Field Cathedral of the Polish Army

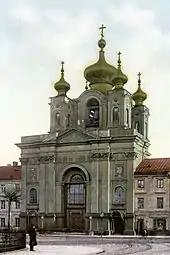
Religion was an element of Russification in the Russian Empire. The church was seized and converted into a Russian Orthodox Church while Warsaw was a part of the Russian Empire.

After the Russians left Warsaw in 1915, the church was used by the German army stationed in Warsaw as a depot. After Poland regained her independence in 1918, the decision was made to reconstruct the church back to its former look. Between 1923 and 1927 the church was yet again reconstructed, this time by Oskar Sosnowski, who based his design on 17th century drawings. After the refurbishment the shrine was yet again consecrated as a Catholic church, but it was not returned to the Piarists. Instead, it rose to the dignity of a cathedral, as it became the seat of the field bishop of the Polish Army.